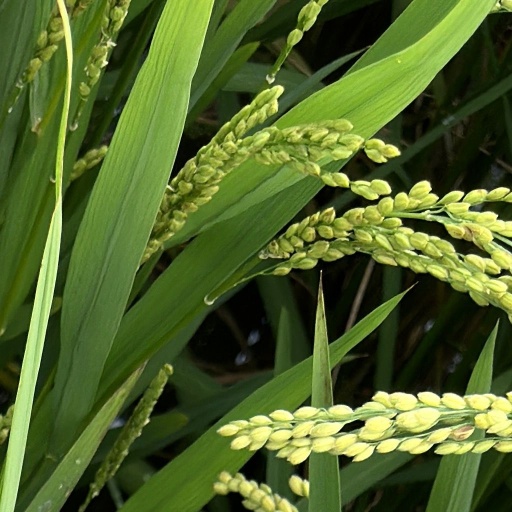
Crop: rice